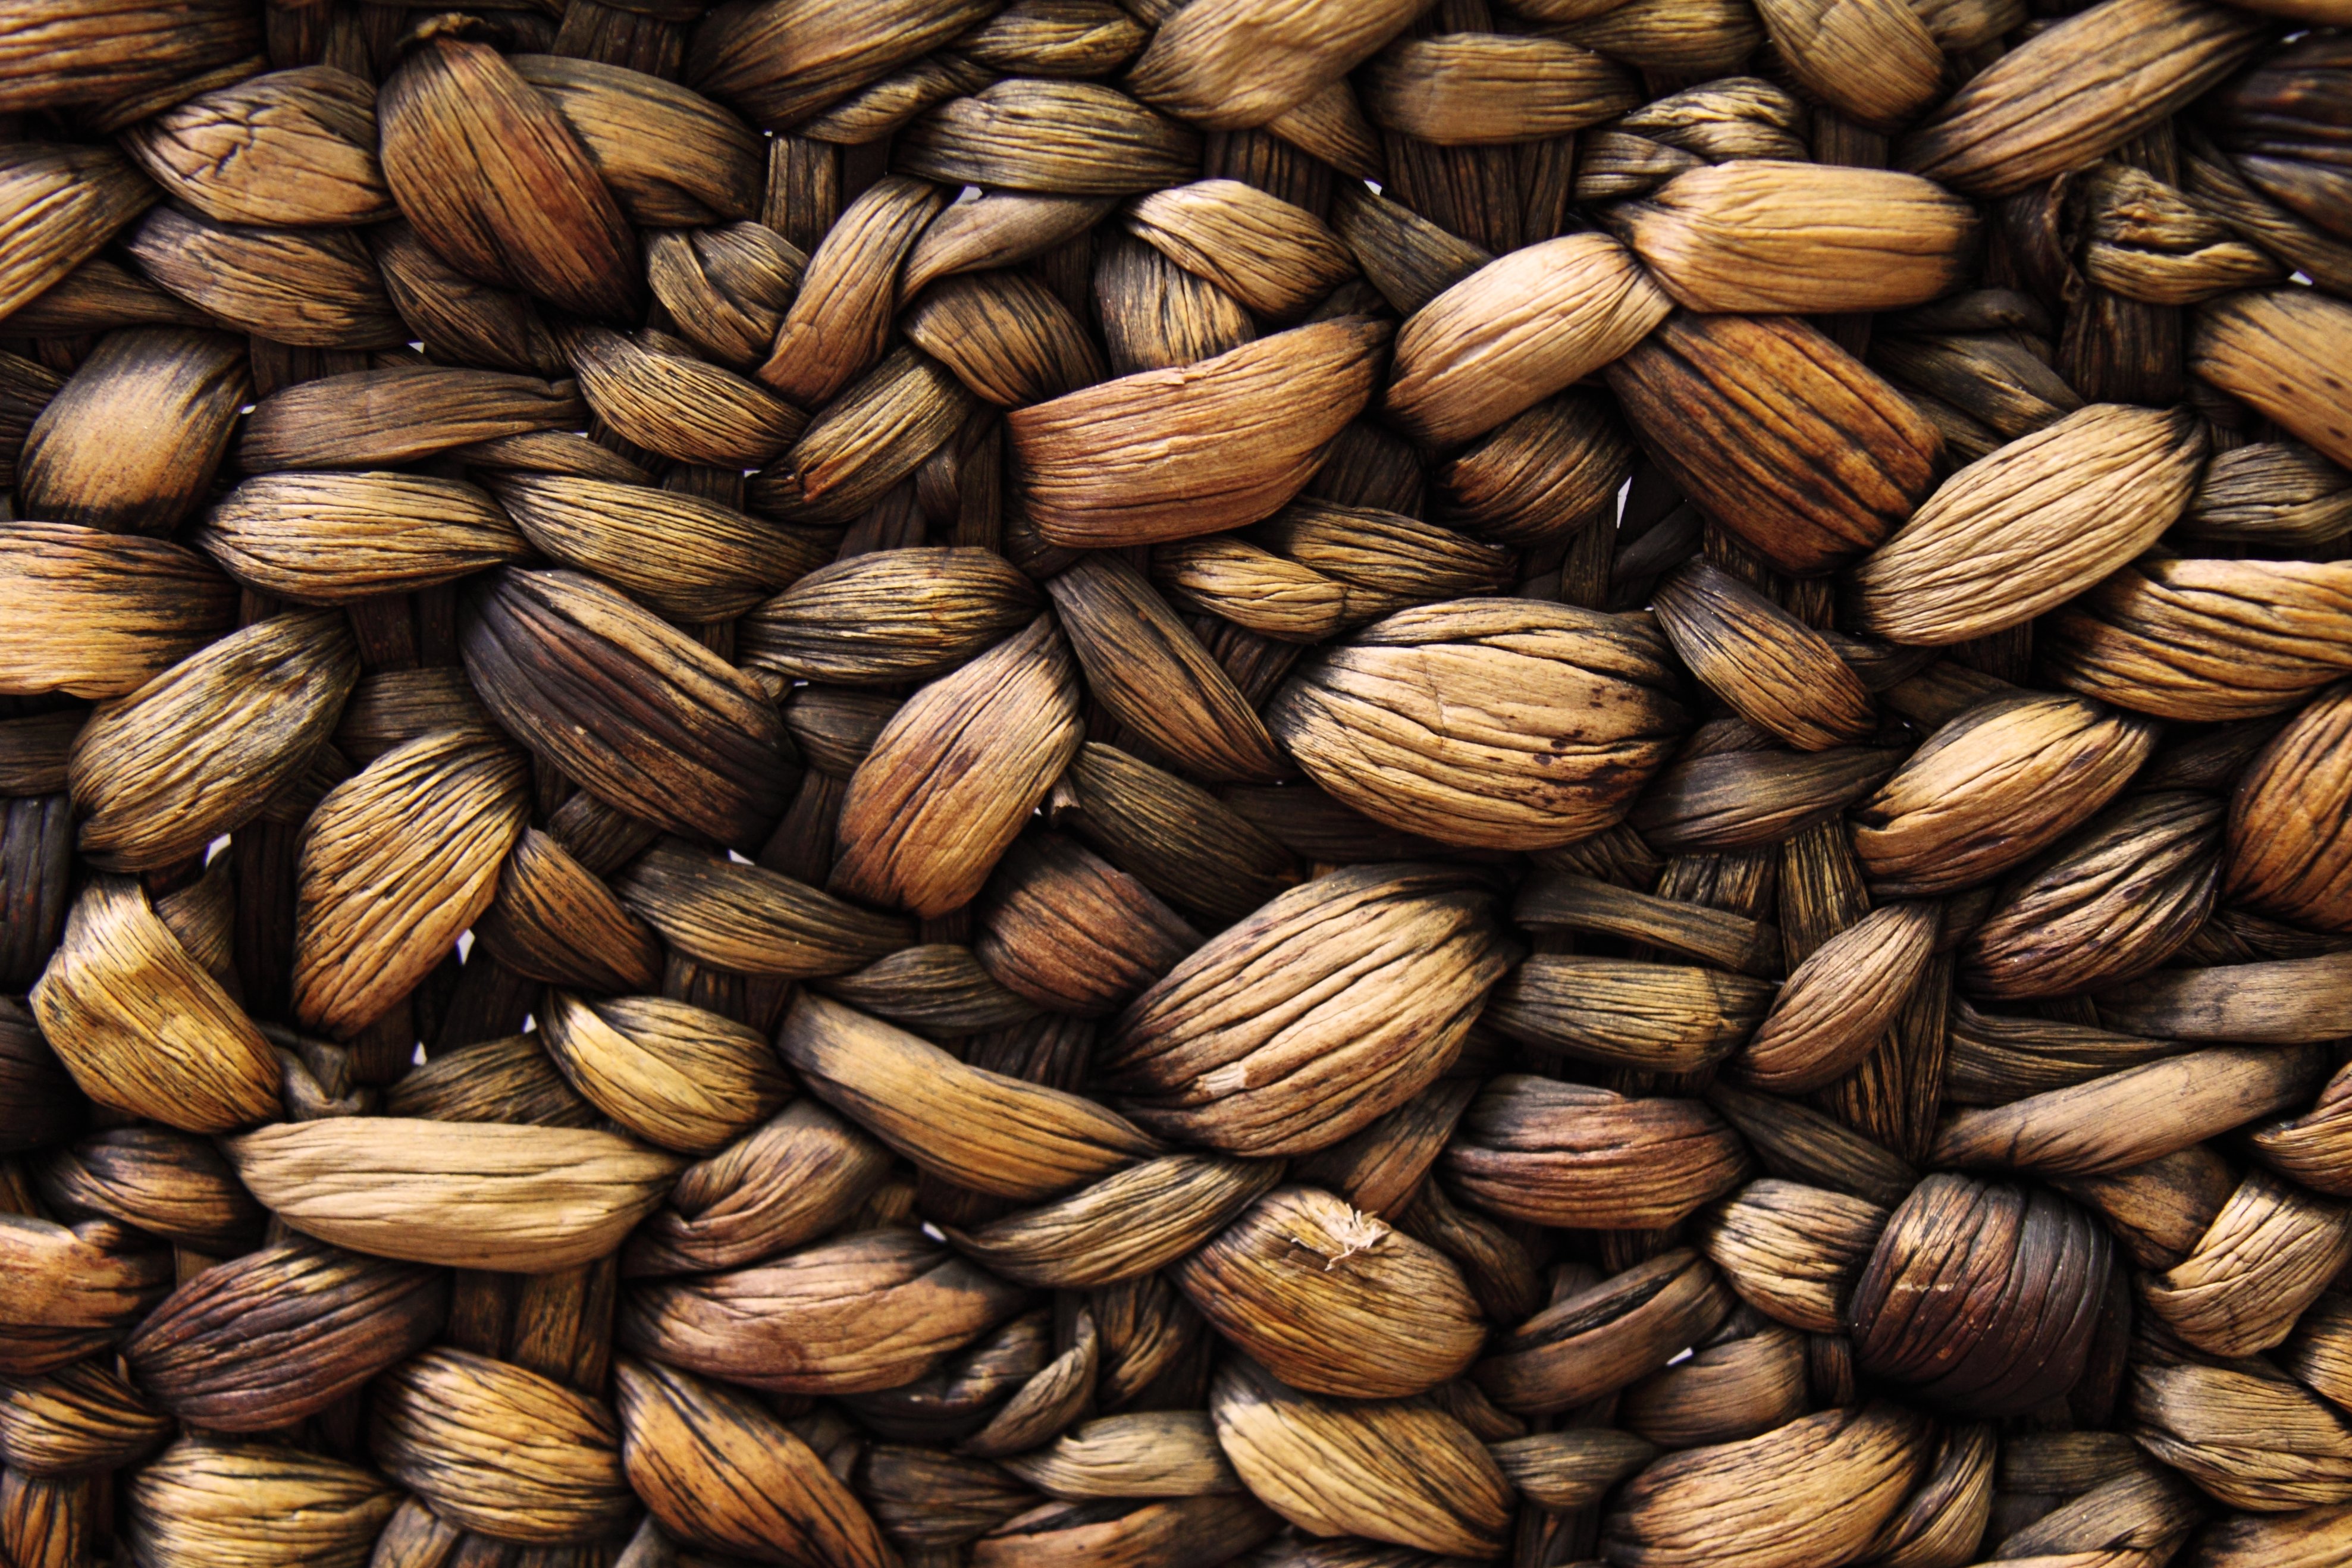
wood, texture, pattern, food, produce, brown, nut, furniture, decor, wicker, surface, weave, background, design, straw, wallpaper, detail, bamboo, vegetarian food, woven, weaving, flowering plant, rattan, sunflower seed, grass family, land plant, nuts seeds